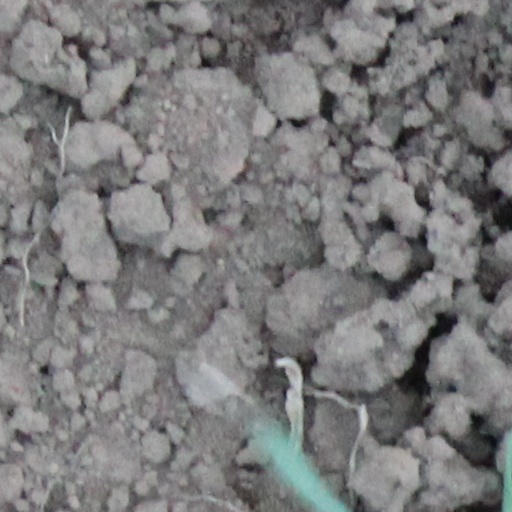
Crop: wheat